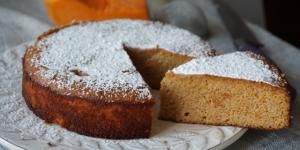
bizcocho de calabaza sin gluten